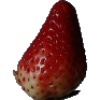
Label: Strawberry 1